Giffers

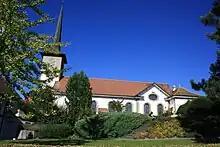
Roman Catholic church in Giffers

From the , 1,160 or 83.3% were Roman Catholic, while 123 or 8.8% belonged to the Swiss Reformed Church. Of the rest of the population, there were 2 members of an Orthodox church (or about 0.14% of the population), and there were 20 individuals (or about 1.44% of the population) who belonged to another Christian church. There were 6 (or about 0.43% of the population) who were Islamic. There were 2 individuals who were Buddhist. 42 (or about 3.02% of the population) belonged to no church, are agnostic or atheist, and 48 individuals (or about 3.45% of the population) did not answer the question.